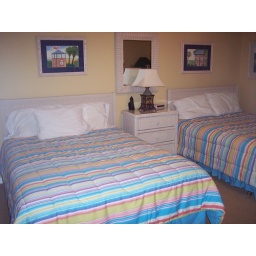
2 NEW queen size beds in this roomy 2nd bedroom. Also has chair with small table for reading